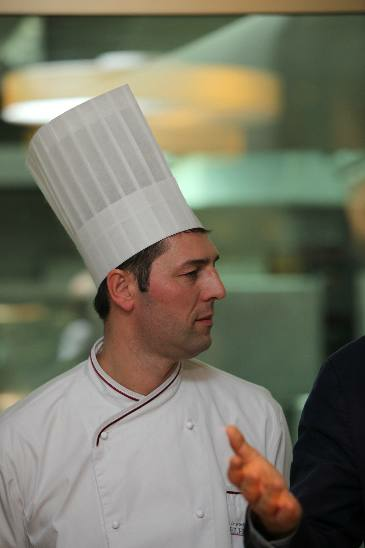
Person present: Yes